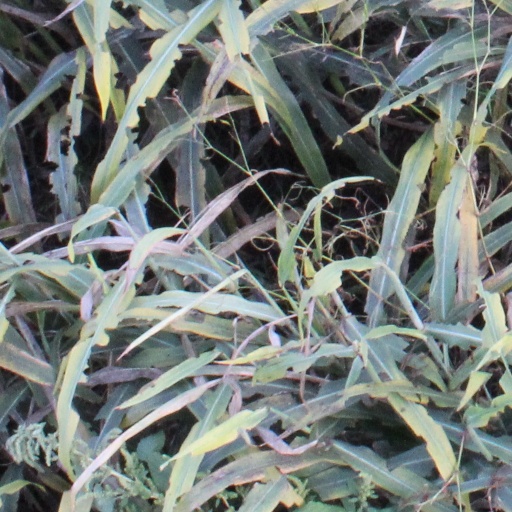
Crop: sorghum